Drifting Souls

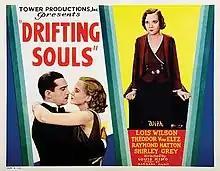

Drifting Souls is a 1932 American Pre-Code drama film directed by Louis King and starring Lois Wilson, Theodore von Eltz and Raymond Hatton.